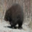
Label: porcupine